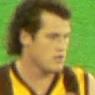
Age: 19